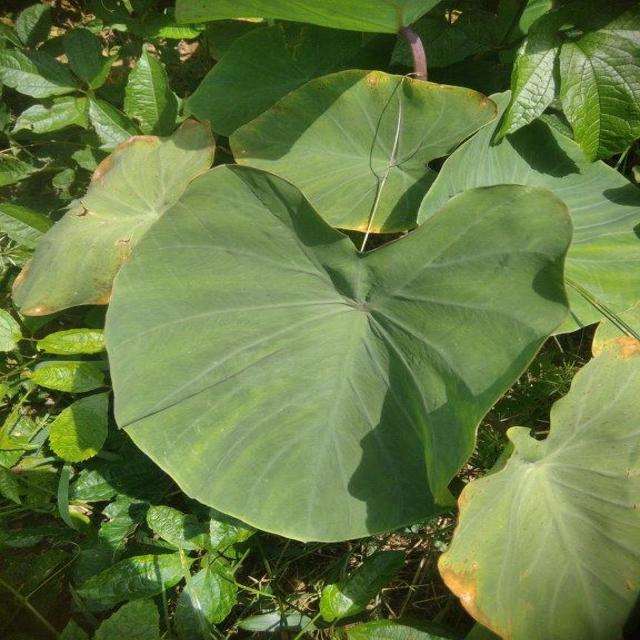
Label: Healthy